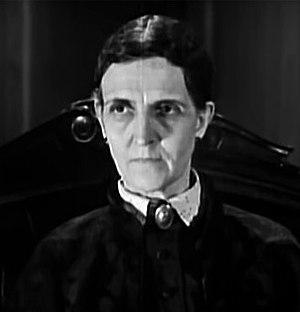
Martha Mattox, née le 19 juin 1879 à Natchez et morte le 2 mai 1933 à Sidney, est une actrice américaine.